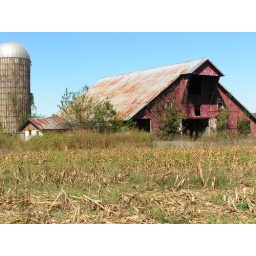
This barn is adjacent to the Saturn plant in Spring Hill, TN